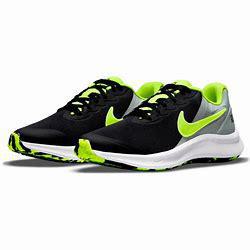
Brand: Nike
Model: Star Runner 3